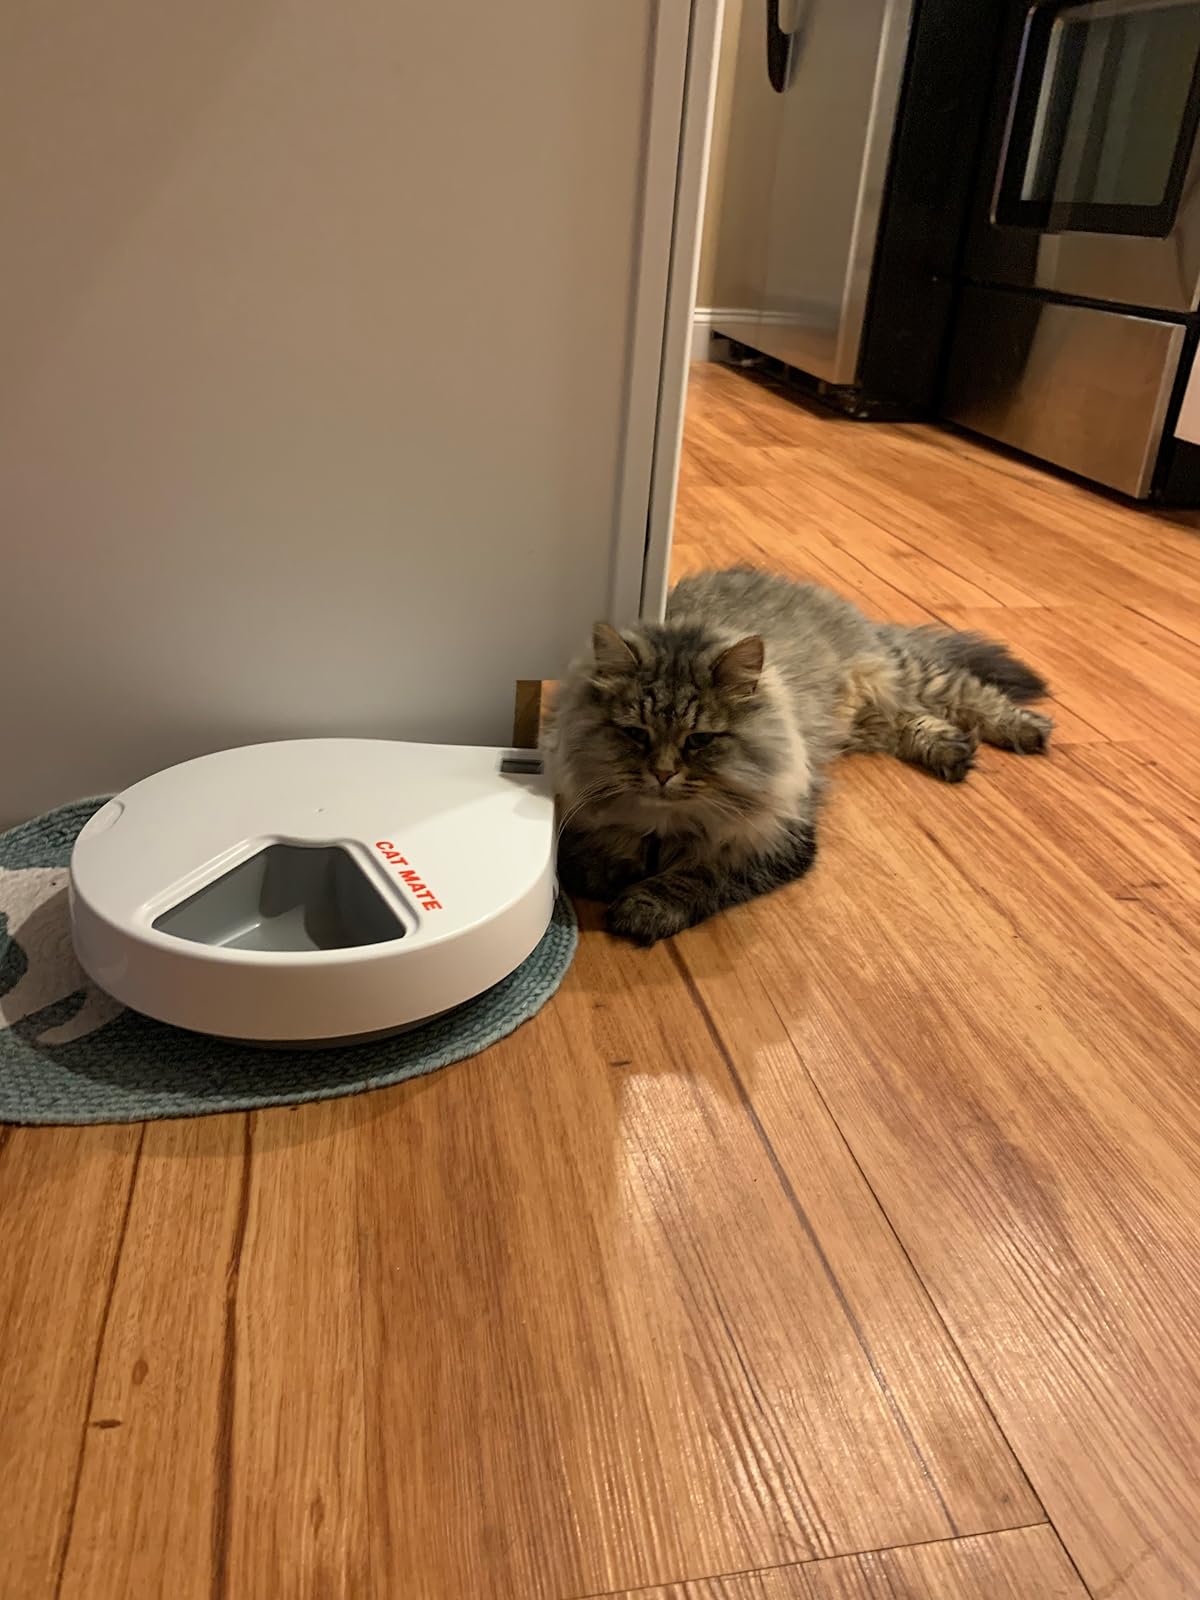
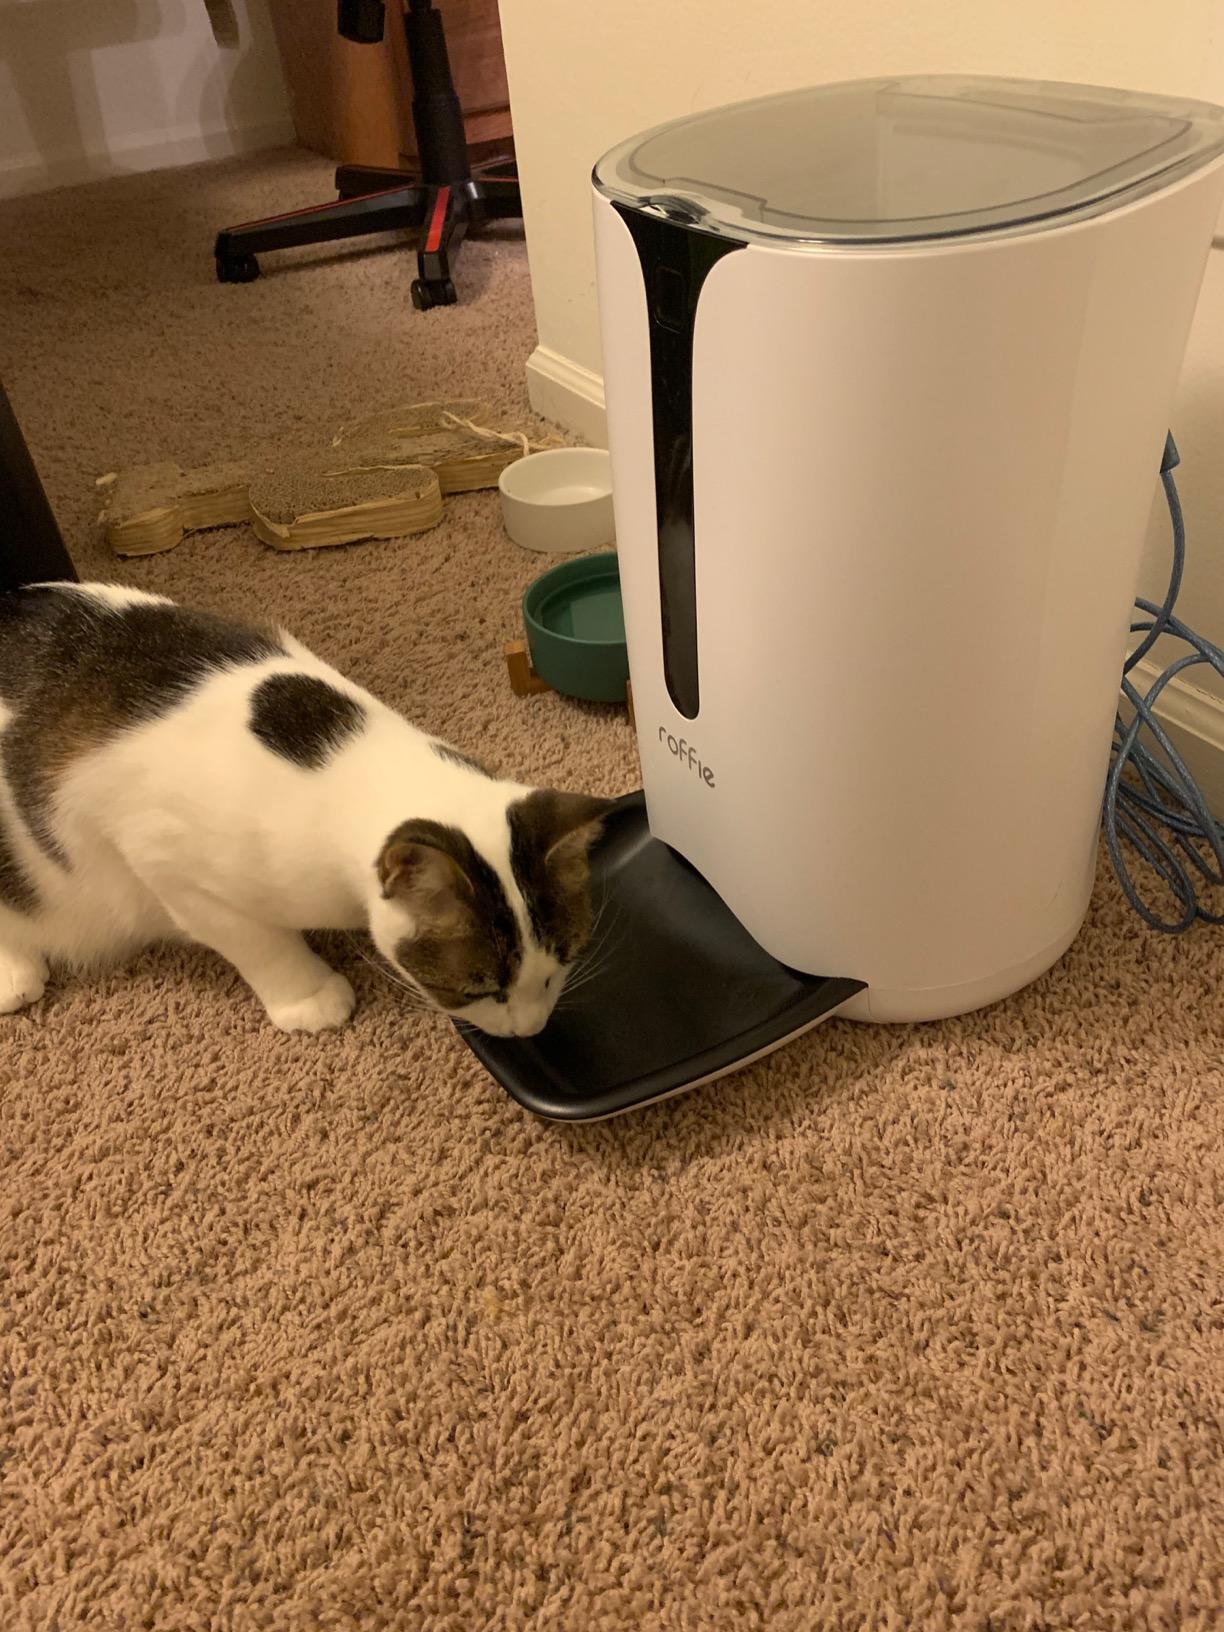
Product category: items_feeder
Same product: no